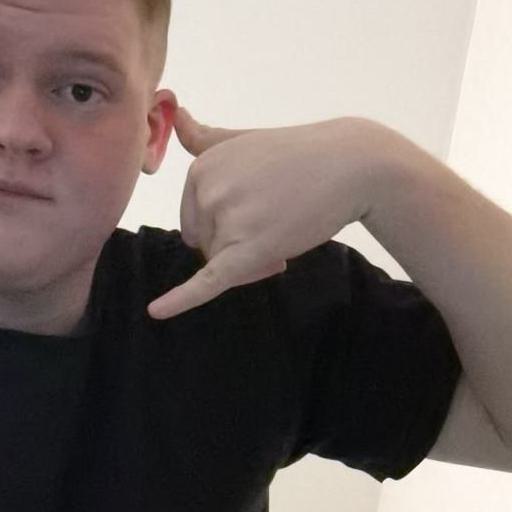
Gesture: call